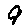
Label: 9